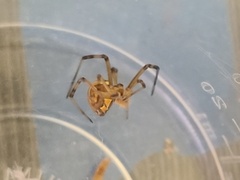
Species: Lactrodectus_hesperus